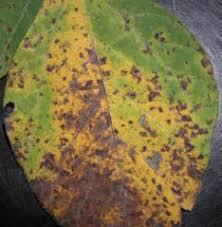
Plant: Soybean
Disease: soybean brown spot